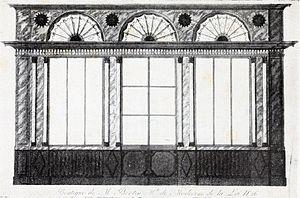
La rue de Richelieu est une longue rue du centre de Paris, qui va du cœur du 1ᵉʳ arrondissement au nord du 2ᵉ arrondissement.
Marie-Jeanne Bertin dite Rose Bertin, née à Abbeville le 2 juillet 1747 et morte à Épinay-sur-Seine le 21 septembre 1813, est une marchande de modes.